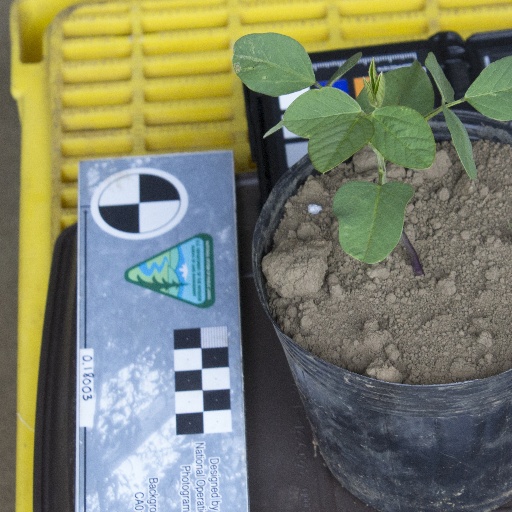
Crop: soybean